Survivor Series (2015)

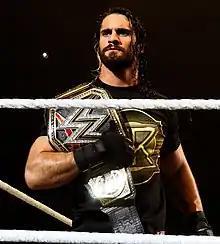
Due to a knee injury, Seth Rollins was forced to vacate the WWE World Heavyweight Championship, and a tournament was made to crown a new champion at Survivor Series.

Survivor Series is an annual professional wrestling event produced every November by WWE since 1987, generally held the week of Thanksgiving. The second longest running pay-per-view (PPV) event in history (behind WWE's WrestleMania), it is one of the promotion's original four PPVs, along with WrestleMania, Royal Rumble, and SummerSlam, referred to as the "Big Four". The event is traditionally characterized by having Survivor Series matches, which are tag team elimination matches that typically pits teams of four or five wrestlers against each other. Announced on July 13, 2015, the 2015 event was the 29th Survivor Series and was scheduled to be held on November 22, 2015, at Philips Arena in Atlanta, Georgia, which was the first time the state hosted the event. In addition to airing on traditional PPV, the event was livestreamed on the WWE Network.